Balthasar Paul Ommeganck

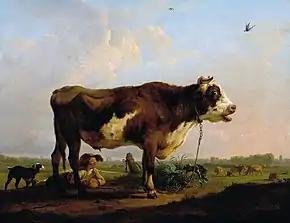
"A bull"

Balthasar Paul Ommeganck (sometimes also: Paul Balthasar Ommeganck) (1755–1826) was a Flemish painter of landscapes and animals active in Antwerp. Through his work and his role as an art teacher and founder of art institutions he gave an important impetus to the revitalization of landscape painting in the Low Countries.